John Wilkinson (industrialist)

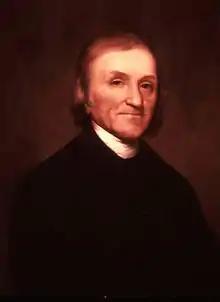
Joseph Priestley, by Rembrandt Peale (c. 1801)

Wilkinson had a good reputation as an employer. Wherever new works were established, cottages were built to accommodate employees and their families. He gave significant financial support to his brother-in-law, the famous chemist Dr Joseph Priestley. He became a church warden in Broseley and was later elected High Sheriff of Denbighshire. In schools that had no slates he was able to provide iron troughs to hold sand for the practice of writing and arithmetic. He provided a cast-iron pulpit for the church at Bilston.